Lucero v. United States (1869)

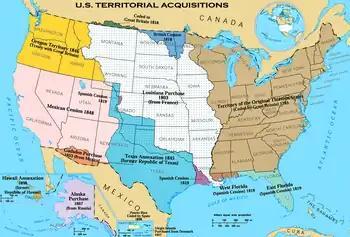
Map of the different Territories America acquired For more info on American Expansion, view; Manifest Destiny

Mexico had seen everyone as equals. Everyone was considered Mexican due to the mestizo population, even at times having African blood. The Mexican American War caused a significant land to be lost.